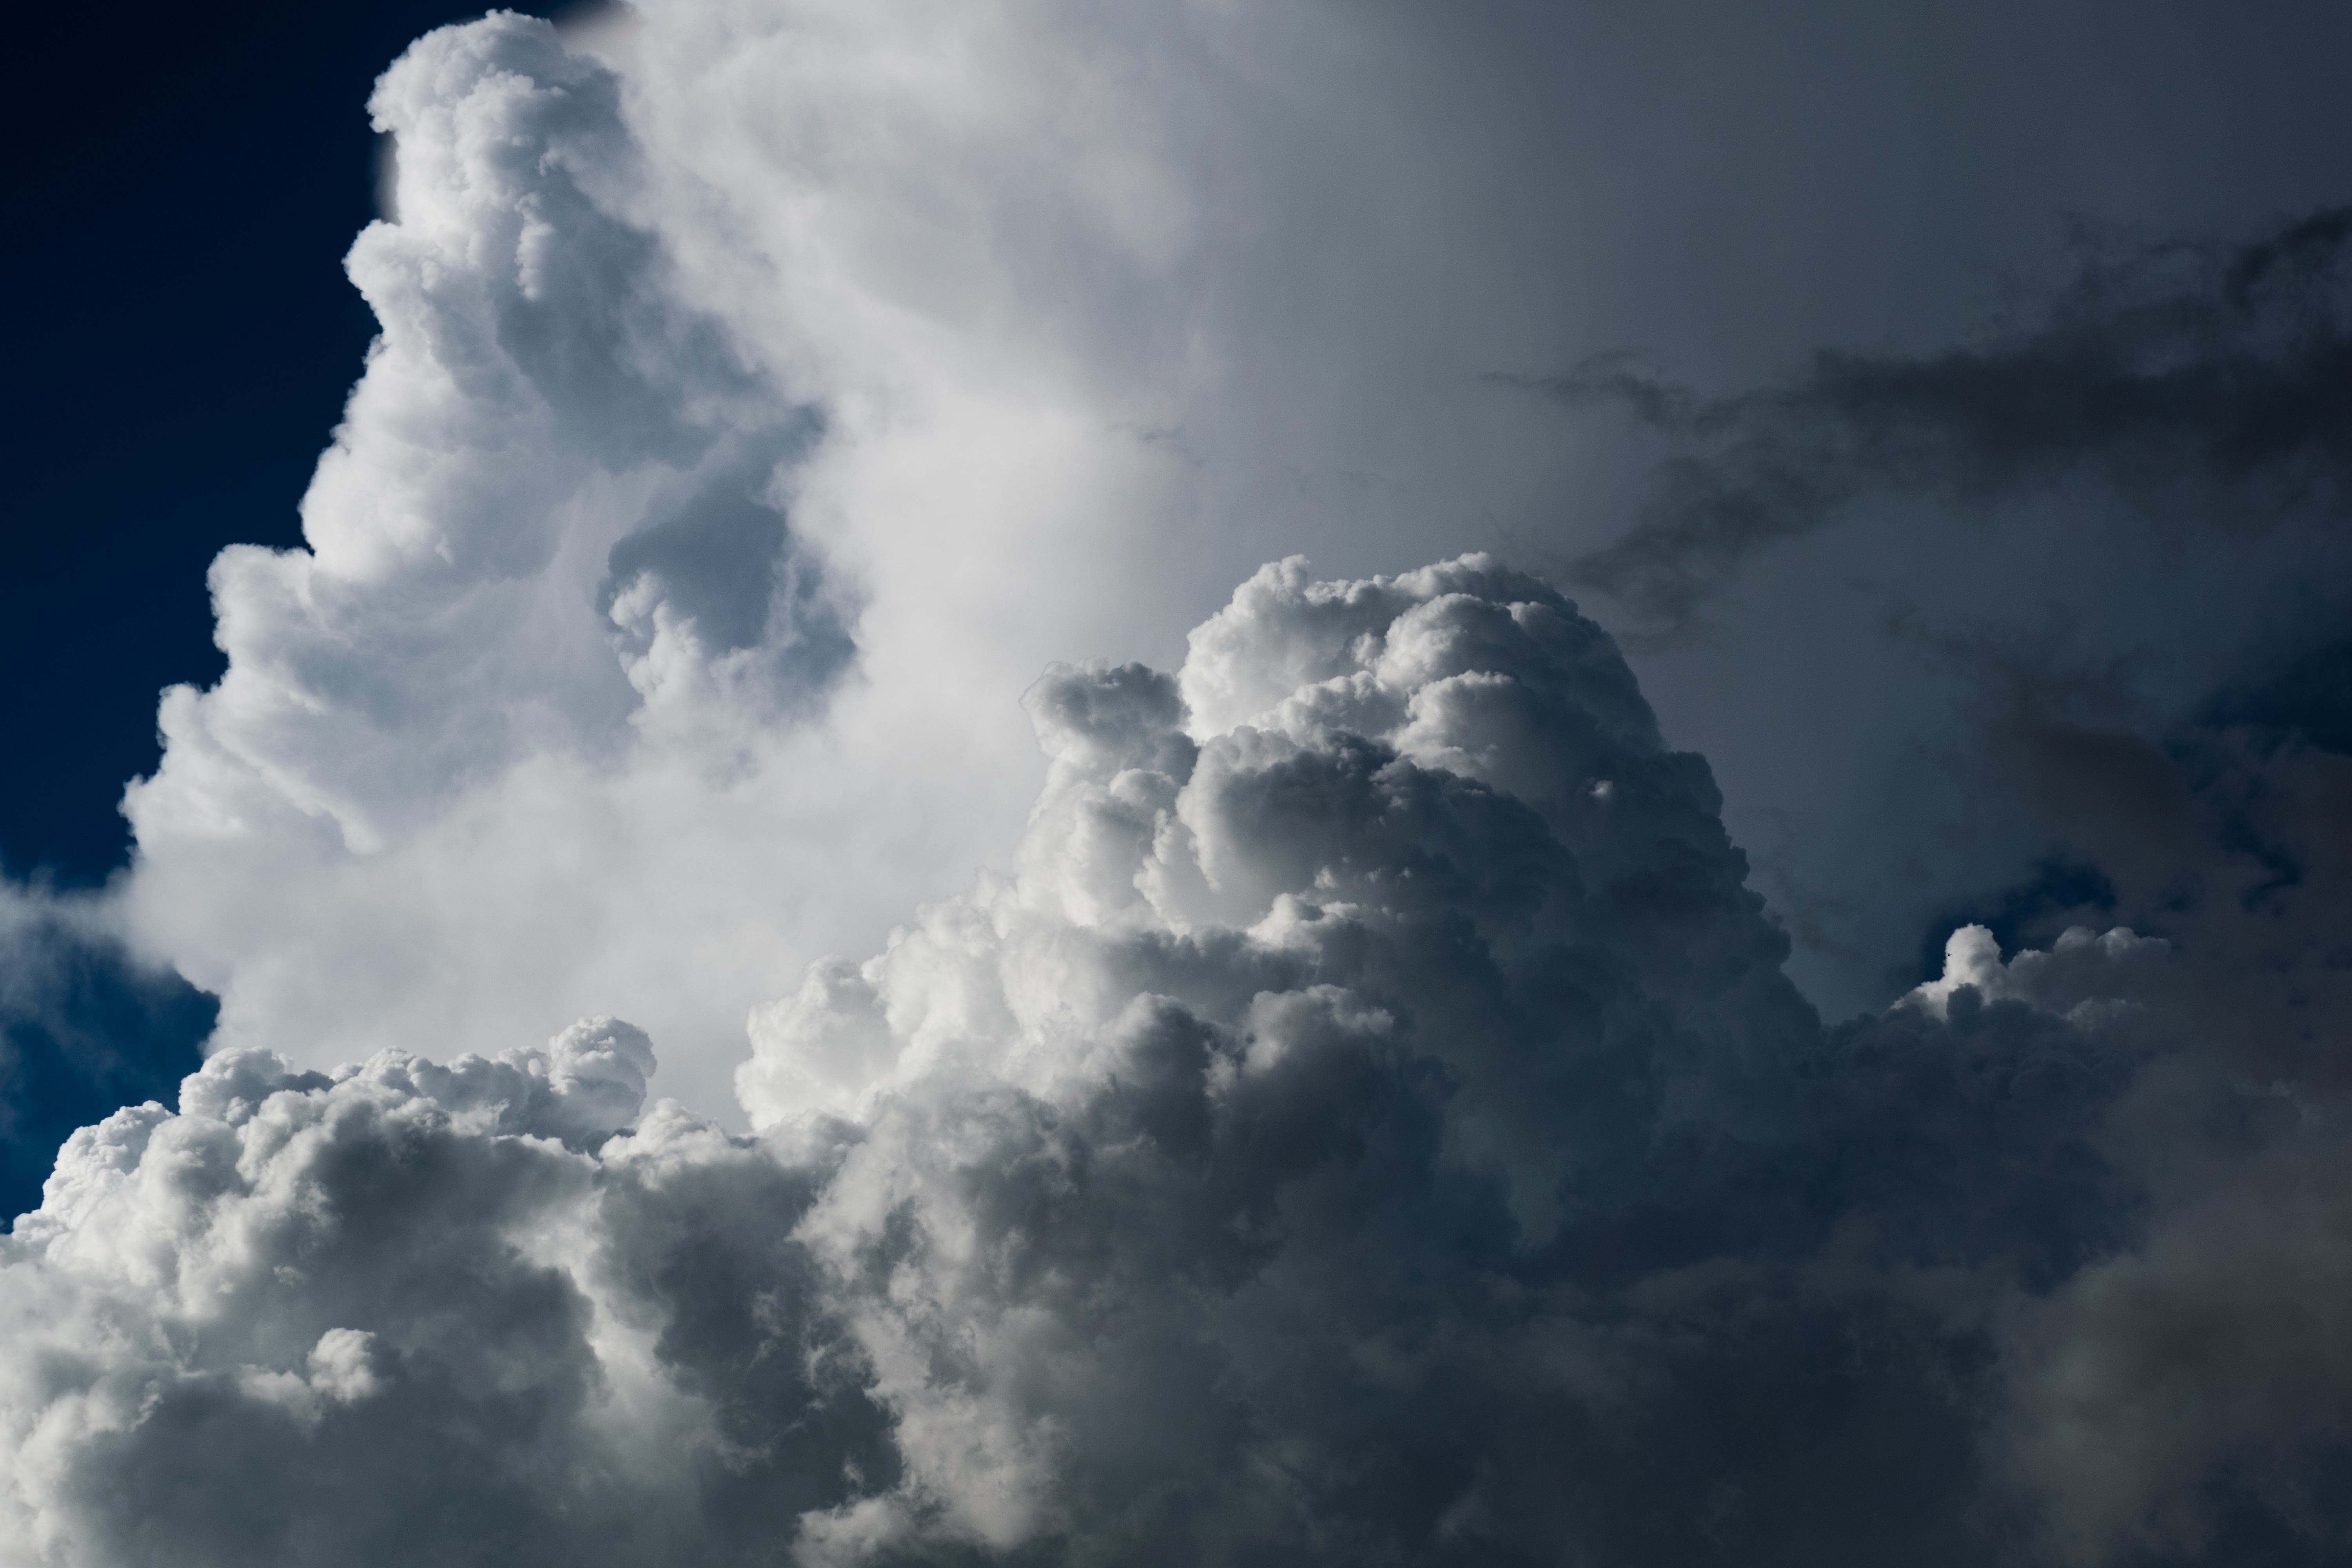
nature, horizon, cloud, sky, skyline, cloudy, atmosphere, daytime, weather, storm, cumulus, overcast, monochrome, skies, clouds, thunderstorm, lovers, beautiful, skyporn, cloudporn, crazyclouds, gloomy, lookup, photooftheday, meteorological phenomenon, instagood, instacloud, instasky, epicsky, skyback, insta, iskyhub, atmosphere of earth